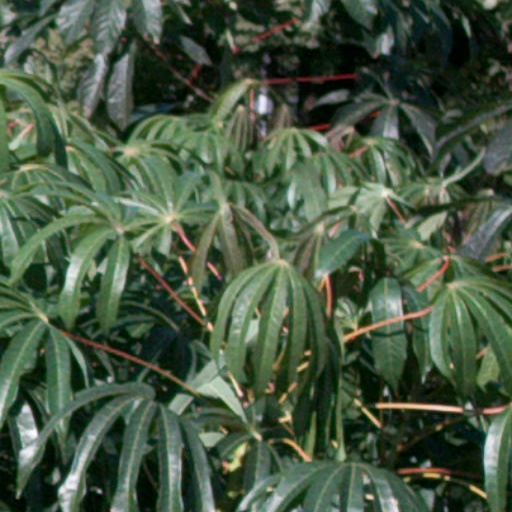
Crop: cassava